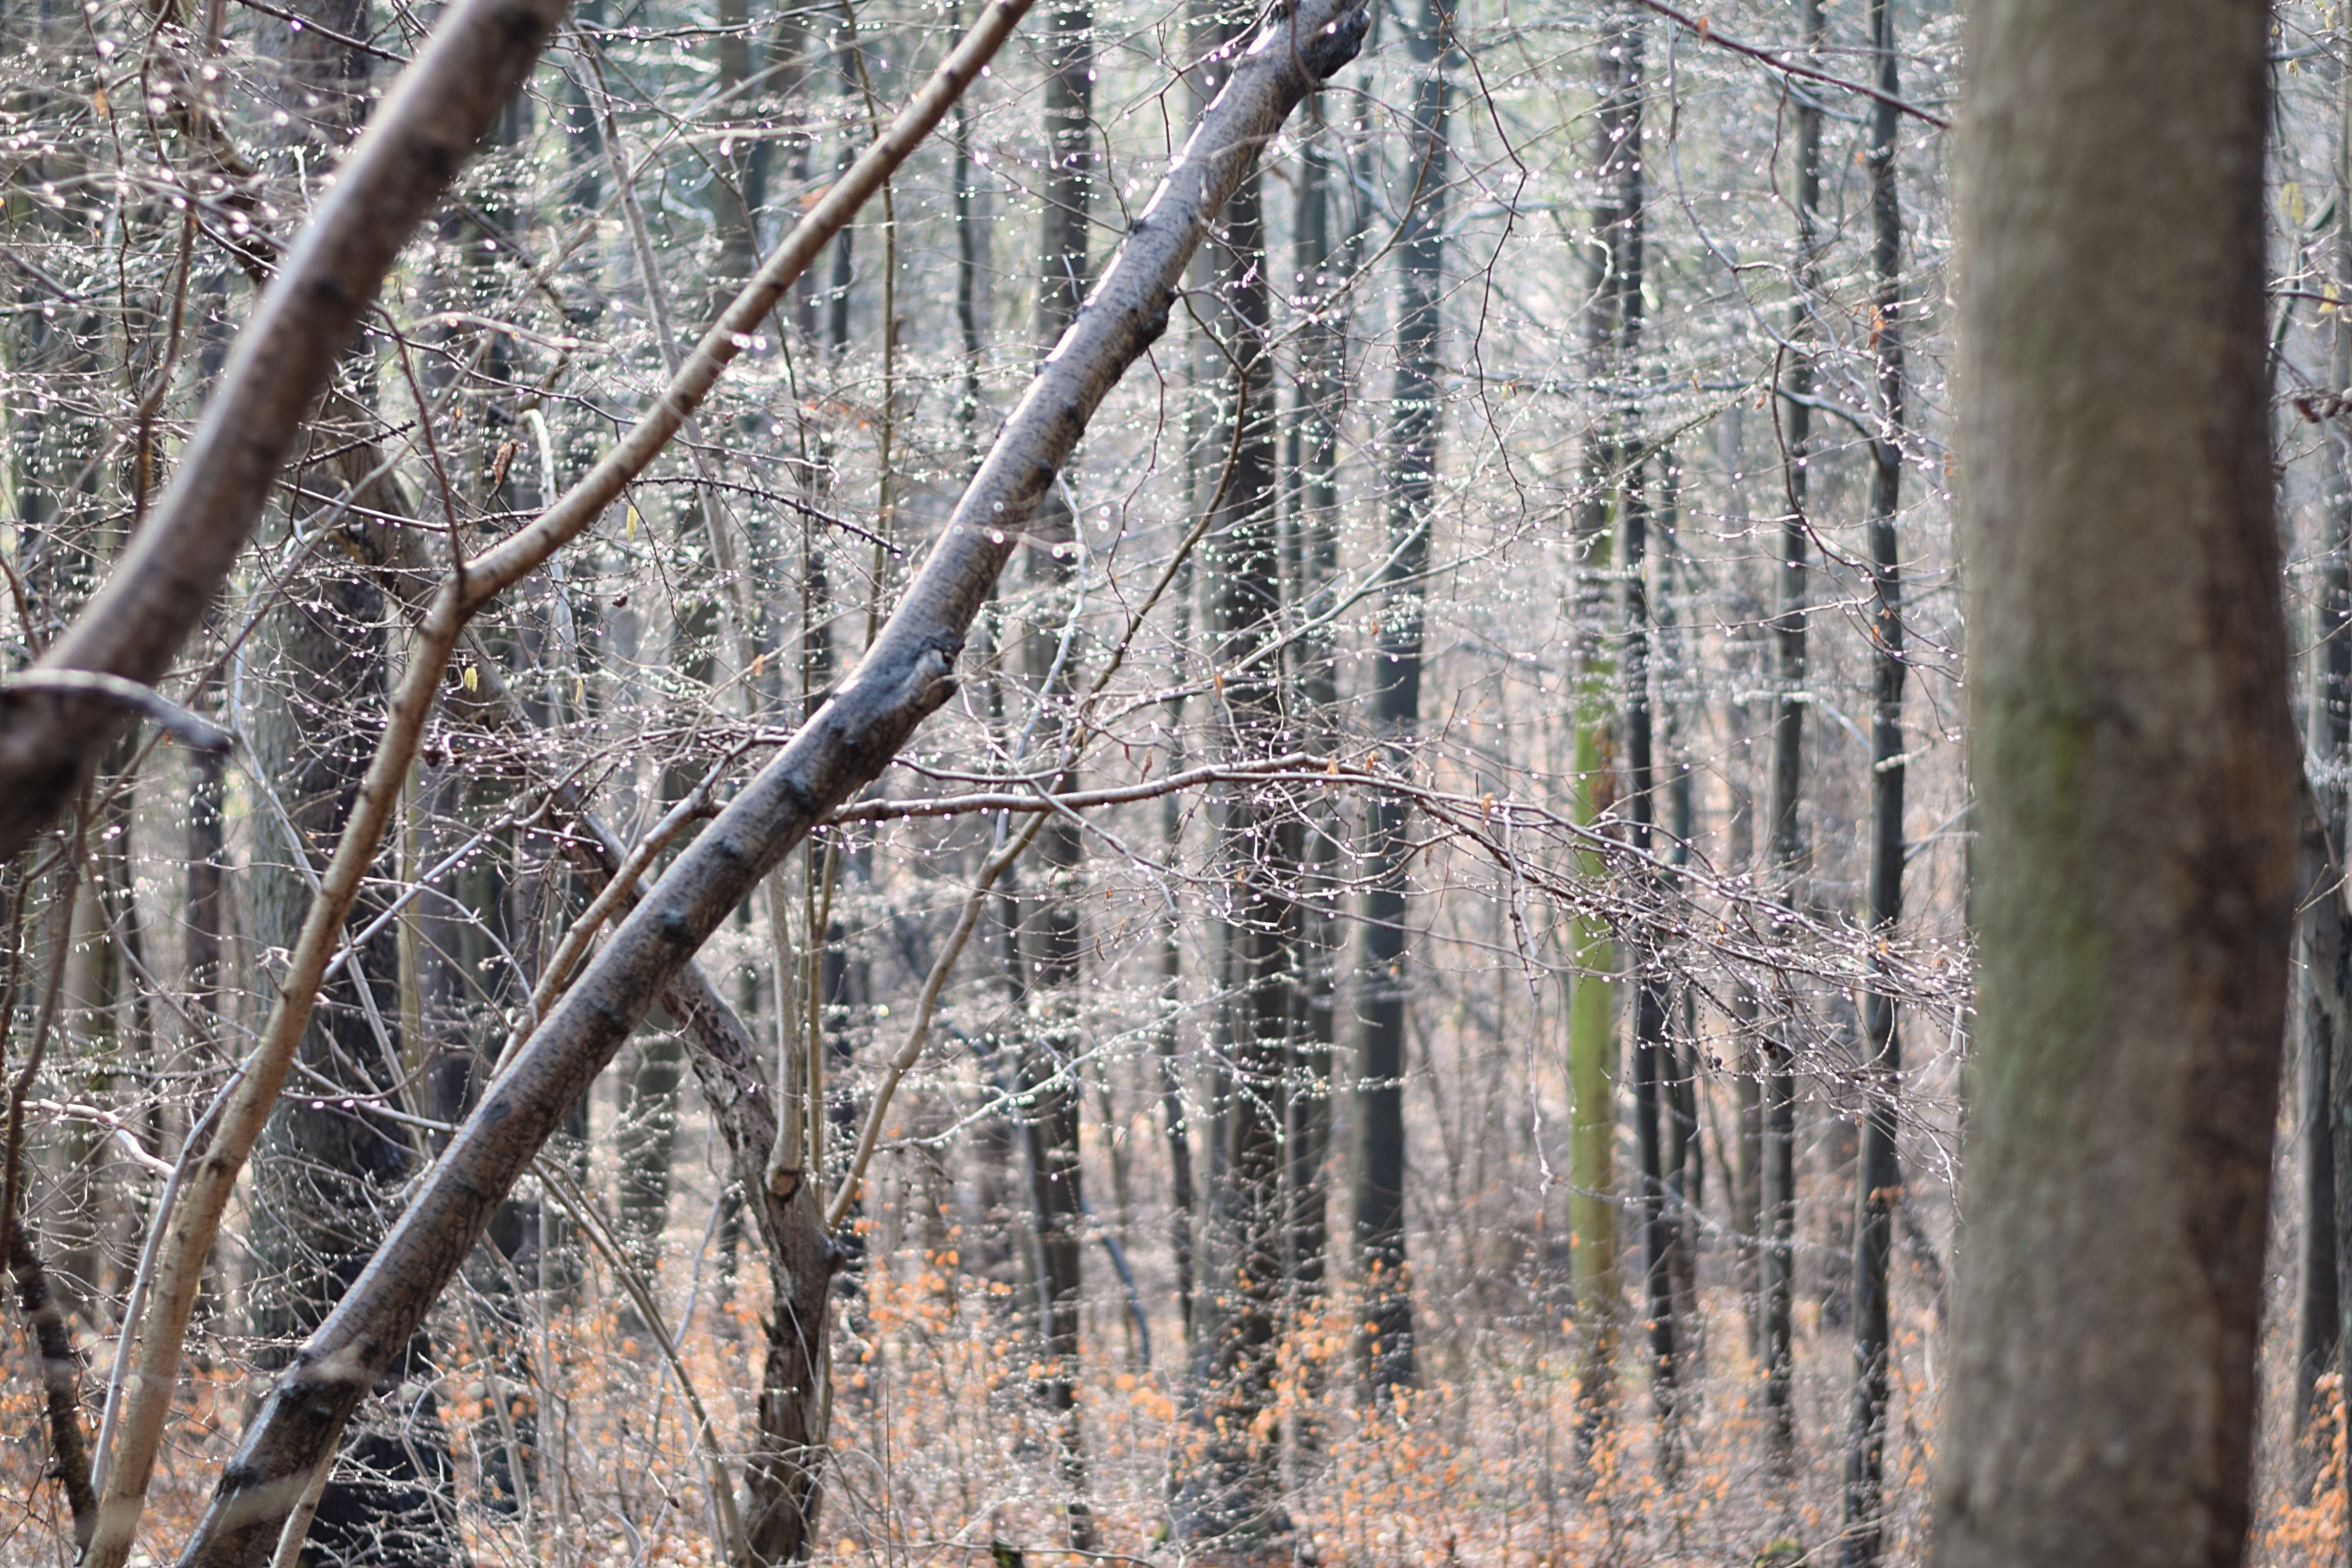
tree, nature, forest, branch, snow, winter, plant, wood, rain, leaf, trunk, spring, autumn, season, spruce, woodland, habitat, drop of water, ecosystem, natural environment, woody plant, land plant